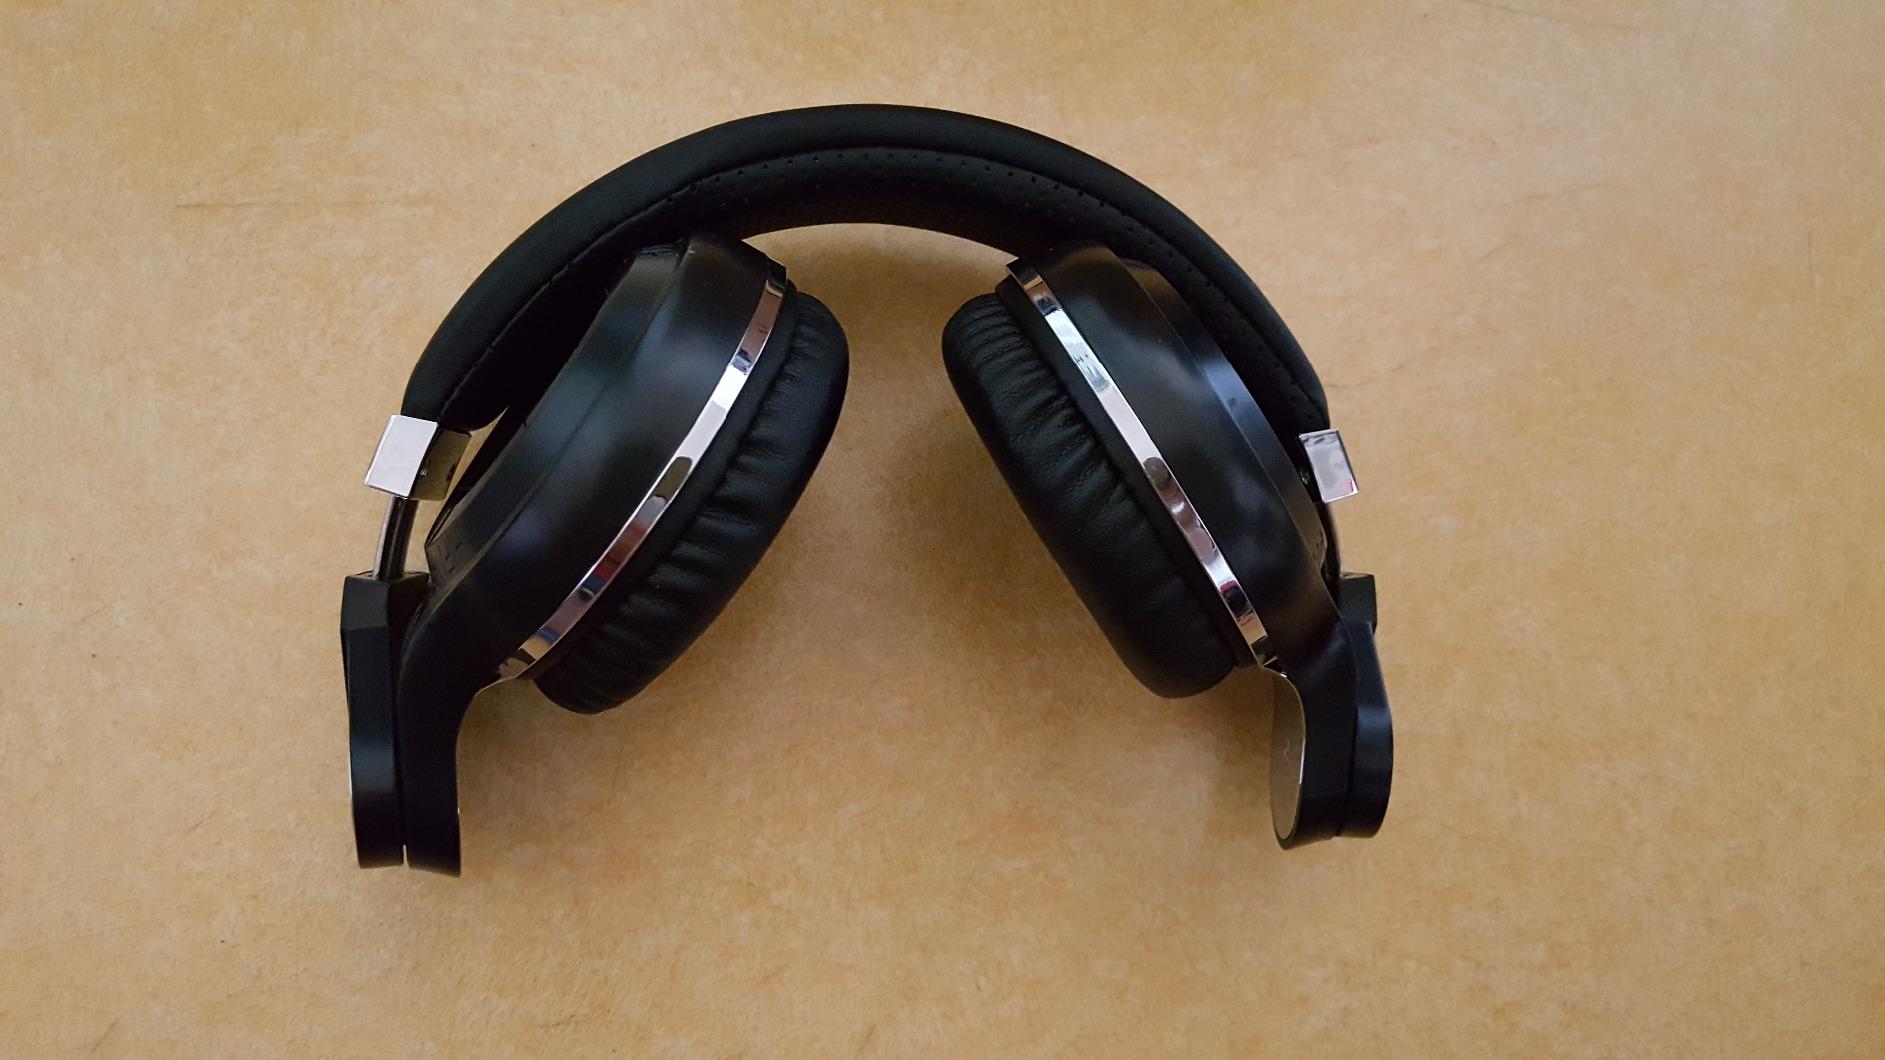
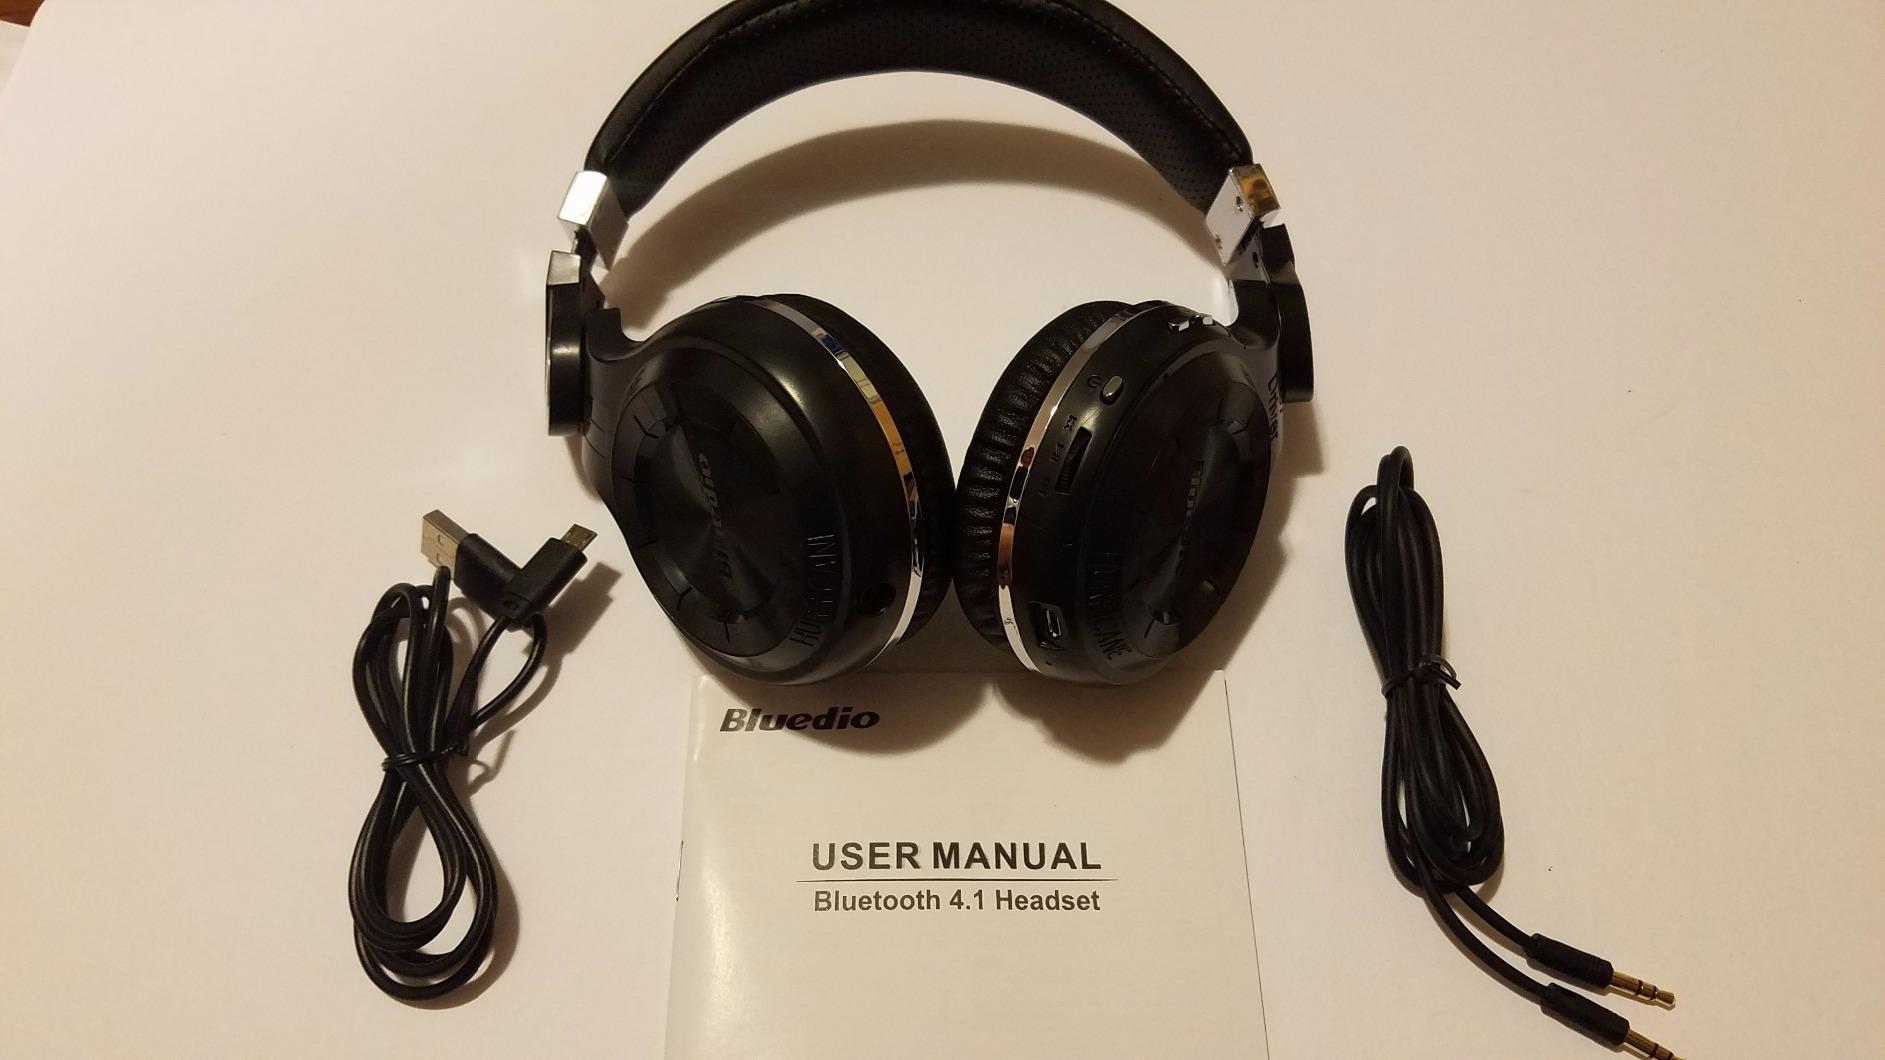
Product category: headphones
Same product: yes